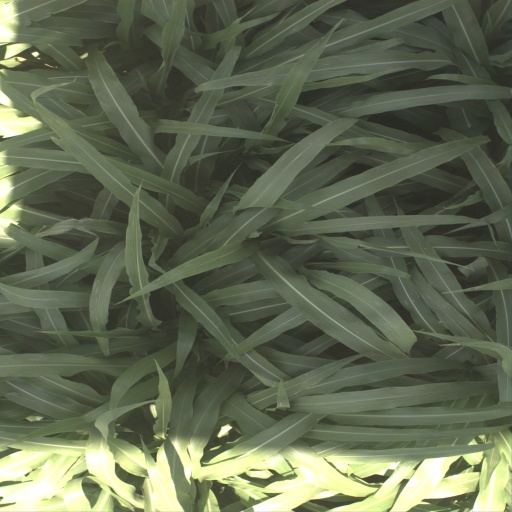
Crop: sorghum